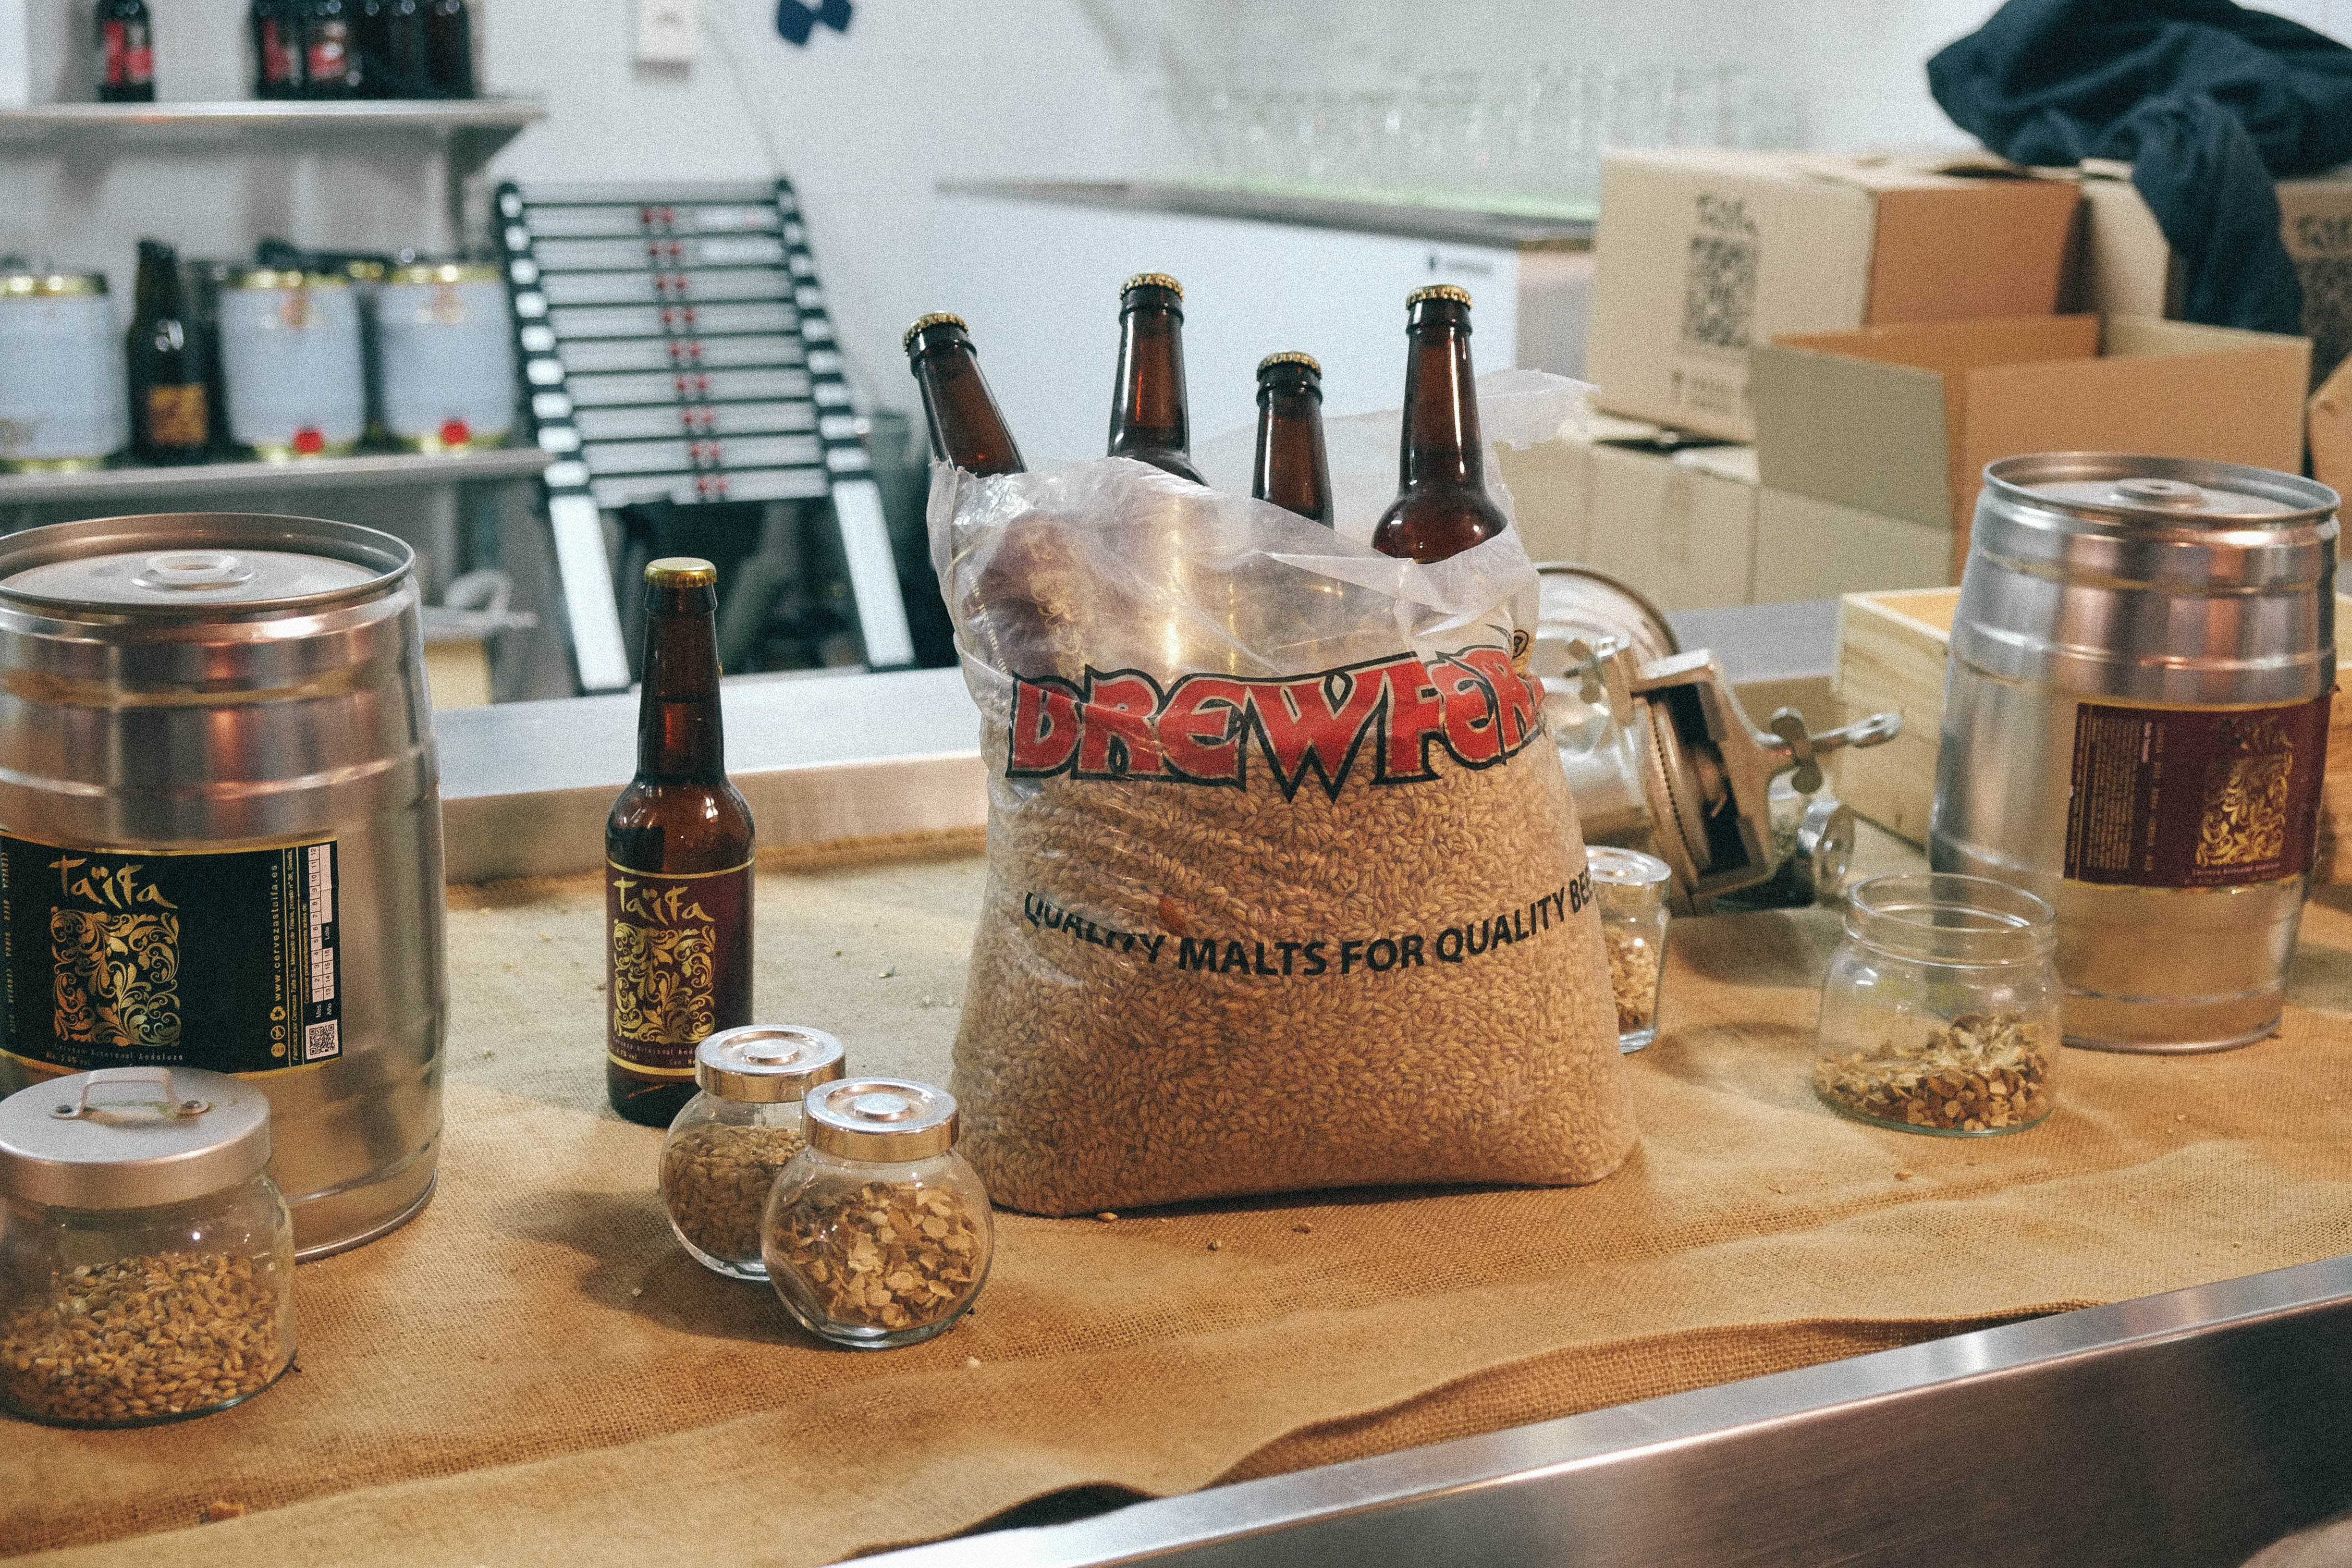
drink, sevilla, andalusia, triana, sense, distilled beverage